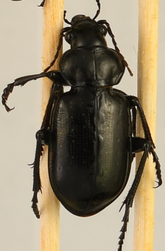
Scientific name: Calosoma affine
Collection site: Konza Prairie Agroecosystem NEON (KONA), plot KONA_007